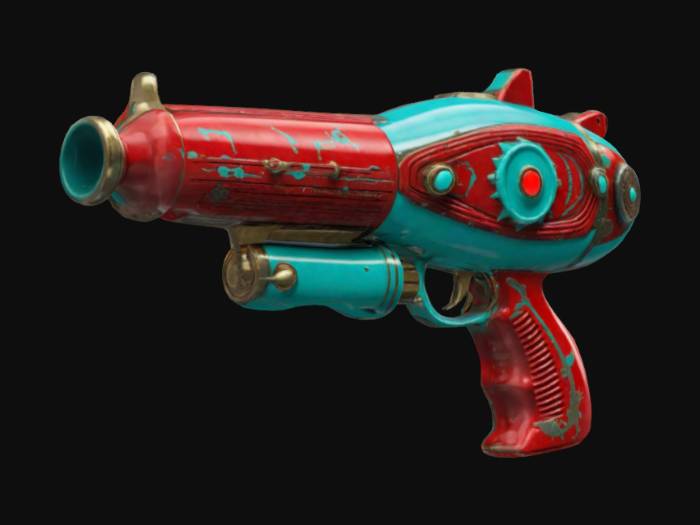
미적 점수 (1~10점): 1